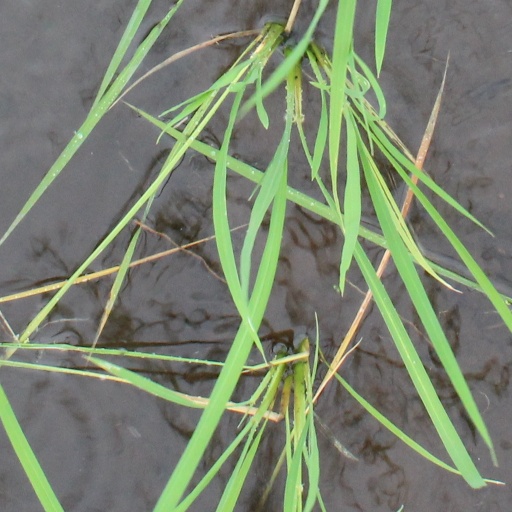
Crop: rice